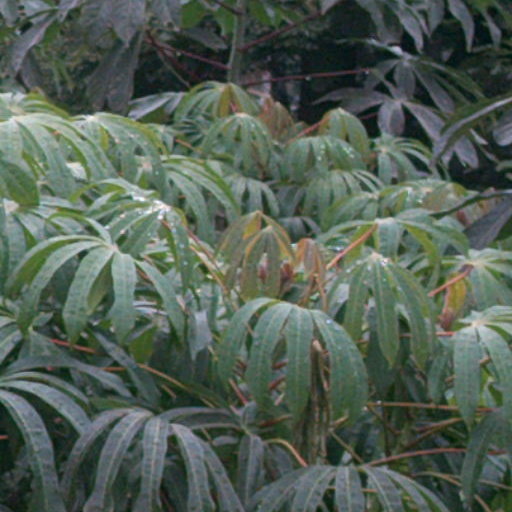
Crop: cassava